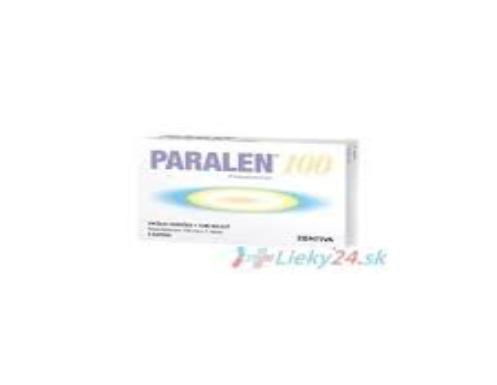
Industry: Medical